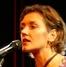
Age: 35